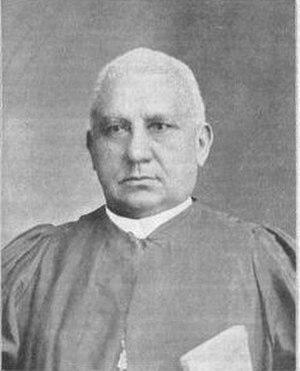
François Coillard est un missionnaire protestant envoyé par la Société des missions évangéliques de Paris au Basutoland en renfort d'une première équipe installée depuis 1830. Il est surtout connu comme fondateur de la « mission au Zambèze » au Barotseland, région située aujourd'hui en Zambie.